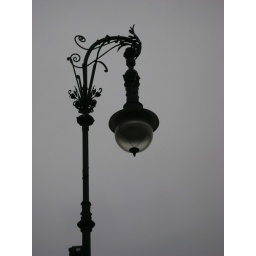
Ornate street lamp sits dark against a gray sky